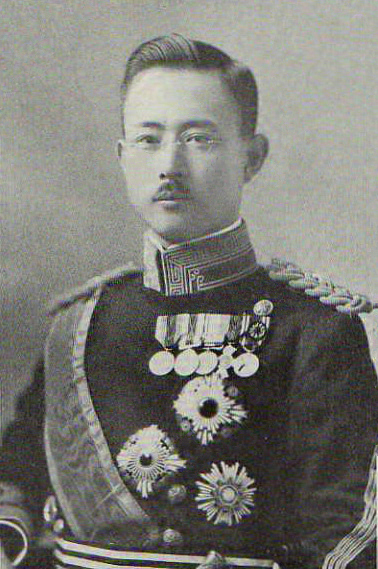
เจ้าชายนารูฮิซะ คิตาชิรากาวะโนะมิยะ

|name= เจ้าชายนารูฮิซะ คิตาชิรากาวะโนะมิยะ
|birth_place= โตเกียว จักรวรรดิญี่ปุ่น
|death_place= ปีแยร์-ลา-ก็องปาญ สาธารณรัฐฝรั่งเศสที่ 3
|image= HIH Prince Kitashirakawa Naruhisa.jpg
|image_size = 220px
|allegiance= จักรวรรดิญี่ปุ่น
|branch= กองทัพจักรวรรดิญี่ปุ่น
|serviceyears= พ.ศ. 2451–2466
|rank= พันเอก
เจ้าชายนารูฮิซะ คิตาชิรากาวะโนะมิยะ (; 18 เมษายน พ.ศ. 2430 – 1 เมษายน พ.ศ. 2466) เป็นโอเกะและเป็นมิยะแห่งคิตาชิรากาวะ เป็นพระชามาดาในจักรพรรดิเมจิ และเป็นทหารแห่งกองทัพบกจักรวรรดิญี่ปุ่น
== พระประวัติ ==
เจ้าชายนารูฮิซะเป็นพระโอรสในเจ้าชายโยชิฮิซะ คิตาชิรากาวะโนะมิยะ () ประสูติแต่เจ้าหญิงโทมิโกะ พระชายาฯ ()Takenobu, Yoshitaro. (1906). หลังการสิ้นพระชนม์ของเจ้าชายโยชิฮิซะในสงครามจีน-ญี่ปุ่นครั้งที่หนึ่งเมื่อ พ.ศ. 2438 เจ้าชายนารูฮิซะจึงขึ้นเป็นผู้สืบราชทินนามมิยะแห่งคิตาชิรากาวะต่อมา ทั้งนี้พระองค์มีพระเชษฐาต่างพระมารดาคือ เจ้าชายสึเนฮิซะ ทาเกดะโนะมิยะ และมีพระสหายร่วมชั้นเรียนได้แก่ เจ้าชายยาซูฮิโกะ อาซากะ|เจ้าชายยาซูฮิโกะ อาซากะโนะมิยะ, เจ้าชายนารูฮิโกะ ฮิงาชิกูนิโนะมิยะ และฟูมิมาโระ โคโนเอะ
เจ้าชายนารูฮิซะสำเร็จการศึกษาจากโรงเรียนทหารบกรุ่นที่ 20 เมื่อ พ.ศ. 2447 ได้รับยศ "ร้อยตรี" ครั้นสำเร็จการศึกษาจากวิทยาลัยเสนาธิการทหารบกรุ่นที่ 26 ได้รับยศเป็น "พันเอก" อยู่ในเหล่าปืนใหญ่
เจ้าชายนารูฮิซะเสกสมรสกับฟูซาโกะ คิตาชิรากาวะ|เจ้าหญิงฟูซาโกะ คาเนะโนะมิยะ (; 28 มกราคม พ.ศ. 2433 – 11 สิงหาคม พ.ศ. 2517) พระราชธิดาในจักรพรรดิเมจิ เมื่อวันที่ 29 เมษายน พ.ศ. 2452 มีพระโอรส-ธิดาด้วยกันสี่พระองค์ ได้แก่
# เจ้าชายนางาฮิซะ คิตาชิรากาวะโนะมิยะ (; 19 กุมภาพันธ์ พ.ศ. 2453 – 4 กันยายน พ.ศ. 2483) เสกสมรสกับซาจิโกะ โทกูงาวะ () มีพระโอรสธิดาด้วยกันสองพระองค์
# นางมิเอโกะ ทาจิบานะ (; 6 พฤษภาคม พ.ศ. 2454 – 10 มีนาคม พ.ศ. 2513) เสกสมรสกับไวเคานต์ทาเนกัตสึ ทาจิบานะ ()
# นางซาวาโกะ ฮิงาชิโซโนะ (; 21 ตุลาคม พ.ศ. 2456 – 1 กรกฎาคม พ.ศ. 2544) เสกสมรสกับไวเคานต์โมโตฟูมิ ฮิงาชิโซโนะ ()
# นางทาเอโกะ โทกูงาวะ (; 15 มีนาคม พ.ศ. 2463 – 5 พฤศจิกายน พ.ศ. 2497) เสกสมรสกับโยชิฮิซะ โทกูงาวะ ()
เจ้าชายนารูฮิซะทรงเข้ารับการศึกษาด้านการทหาร ณ "École Spéciale Militaire de Saint-Cyr" ประเทศฝรั่งเศส พร้อมกับเจ้าชายนารูฮิโกะ ฮิงาชิกูนิโนะมิยะ และเจ้าชายยาซูฮิโกะ อาซากะ|เจ้าชายยาซูฮิโกะ อาซากะโนะมิยะ ช่วง พ.ศ. 2465–2466 กระทั่งวันที่ 1 เมษายน พ.ศ. 2466 รถยนต์พระที่นั่งของเจ้าชายนารูฮิซะประสบอุบัติเหตุ พระองค์สิ้นพระชนม์ ขณะที่เจ้าหญิงฟูซาโกะ พระชายาฯ บาดเจ็บสาหัส และเจ้าชายยาซูฮิโกะทรงได้รับบาดเจ็บ และทุพพลภาพที่พระเพลามาแต่นั้น
== อ้างอิง ==
หมวดหมู่:เจ้าชายญี่ปุ่น
หมวดหมู่:ทหารชาวญี่ปุ่น
หมวดหมู่:บุคคลในยุคเมจิ
หมวดหมู่:เสียชีวิตจากอุบัติเหตุทางถนน